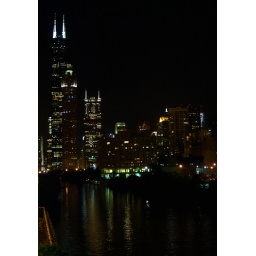
sears tower chicago river by night